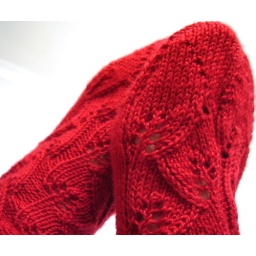
cherry tree hill sock yarn in solid red